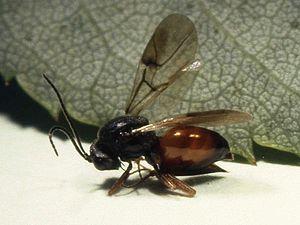
Le cynips du rosier est une espèce de minuscules insectes de l'ordre des hyménoptères qui pond ses œufs dans les tissus des rosiers cultivés mais aussi dans les tissus des églantiers sauvages provoquant la formation de galles appelées « bédégars » ou « barbe de Saint-Pierre ».
Diplolepis est un genre d'insectes hyménoptères cynipidés qui provoquent la formation de galles sur divers végétaux, dont les rosiers et églantiers.
Les Cynipidae, aussi appelés « guêpes à galles » ou « mouche à galles », sont une famille de l'ordre des hyménoptères et appartiennent au sous-ordre des apocrites dans la super-famille des Cynipoidea. Environ 1 300 espèces de ces très petits insectes sont connues dans le monde, avec environ 360 espèces de 36 genres différents en Europe et quelque 800 espèces en Amérique du Nord.
Un insecte cécidogène, ou galligène, est une espèce d'insecte qui induit chez les plantes la formation de galles dans lesquelles se développent les larves.